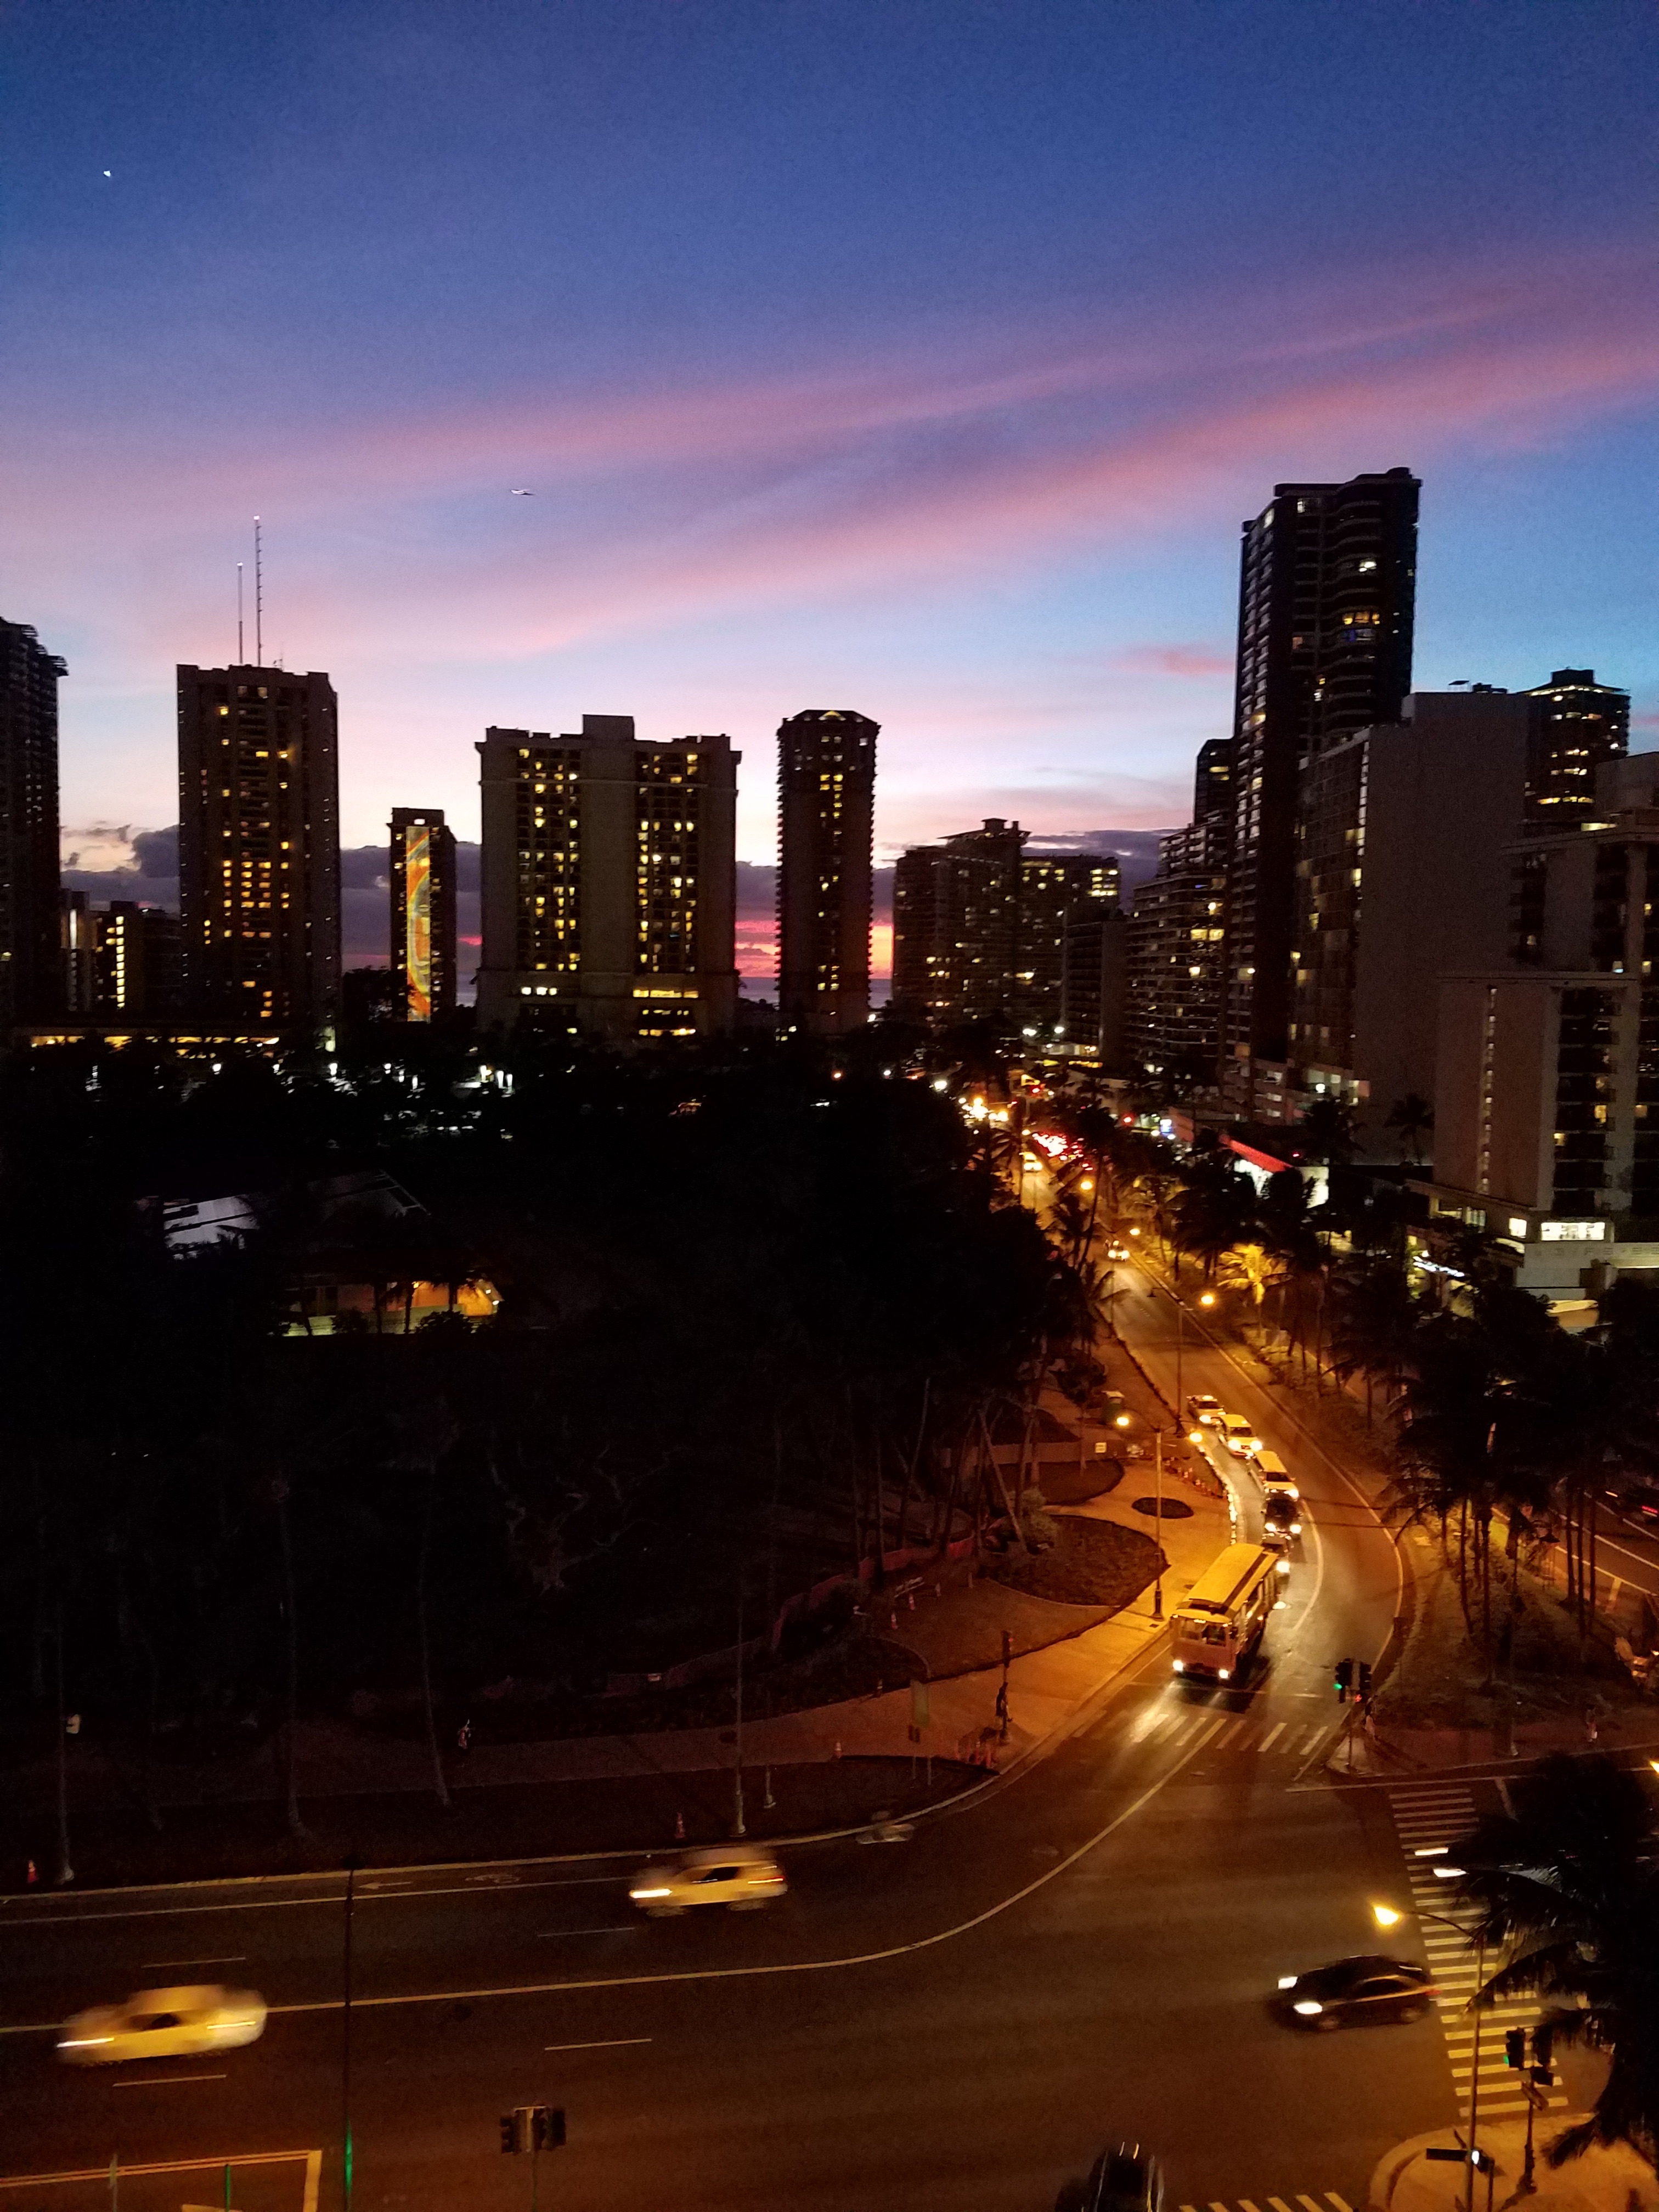
horizon, sunset, skyline, night, dawn, city, skyscraper, cityscape, downtown, dusk, evening, darkness, metropolis, urban area, human settlement, metropolitan area